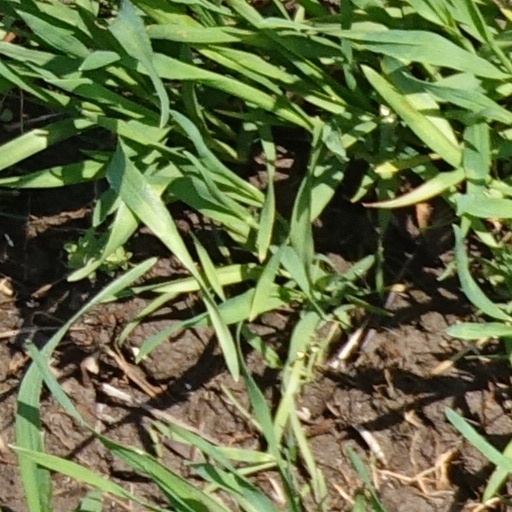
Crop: wheat